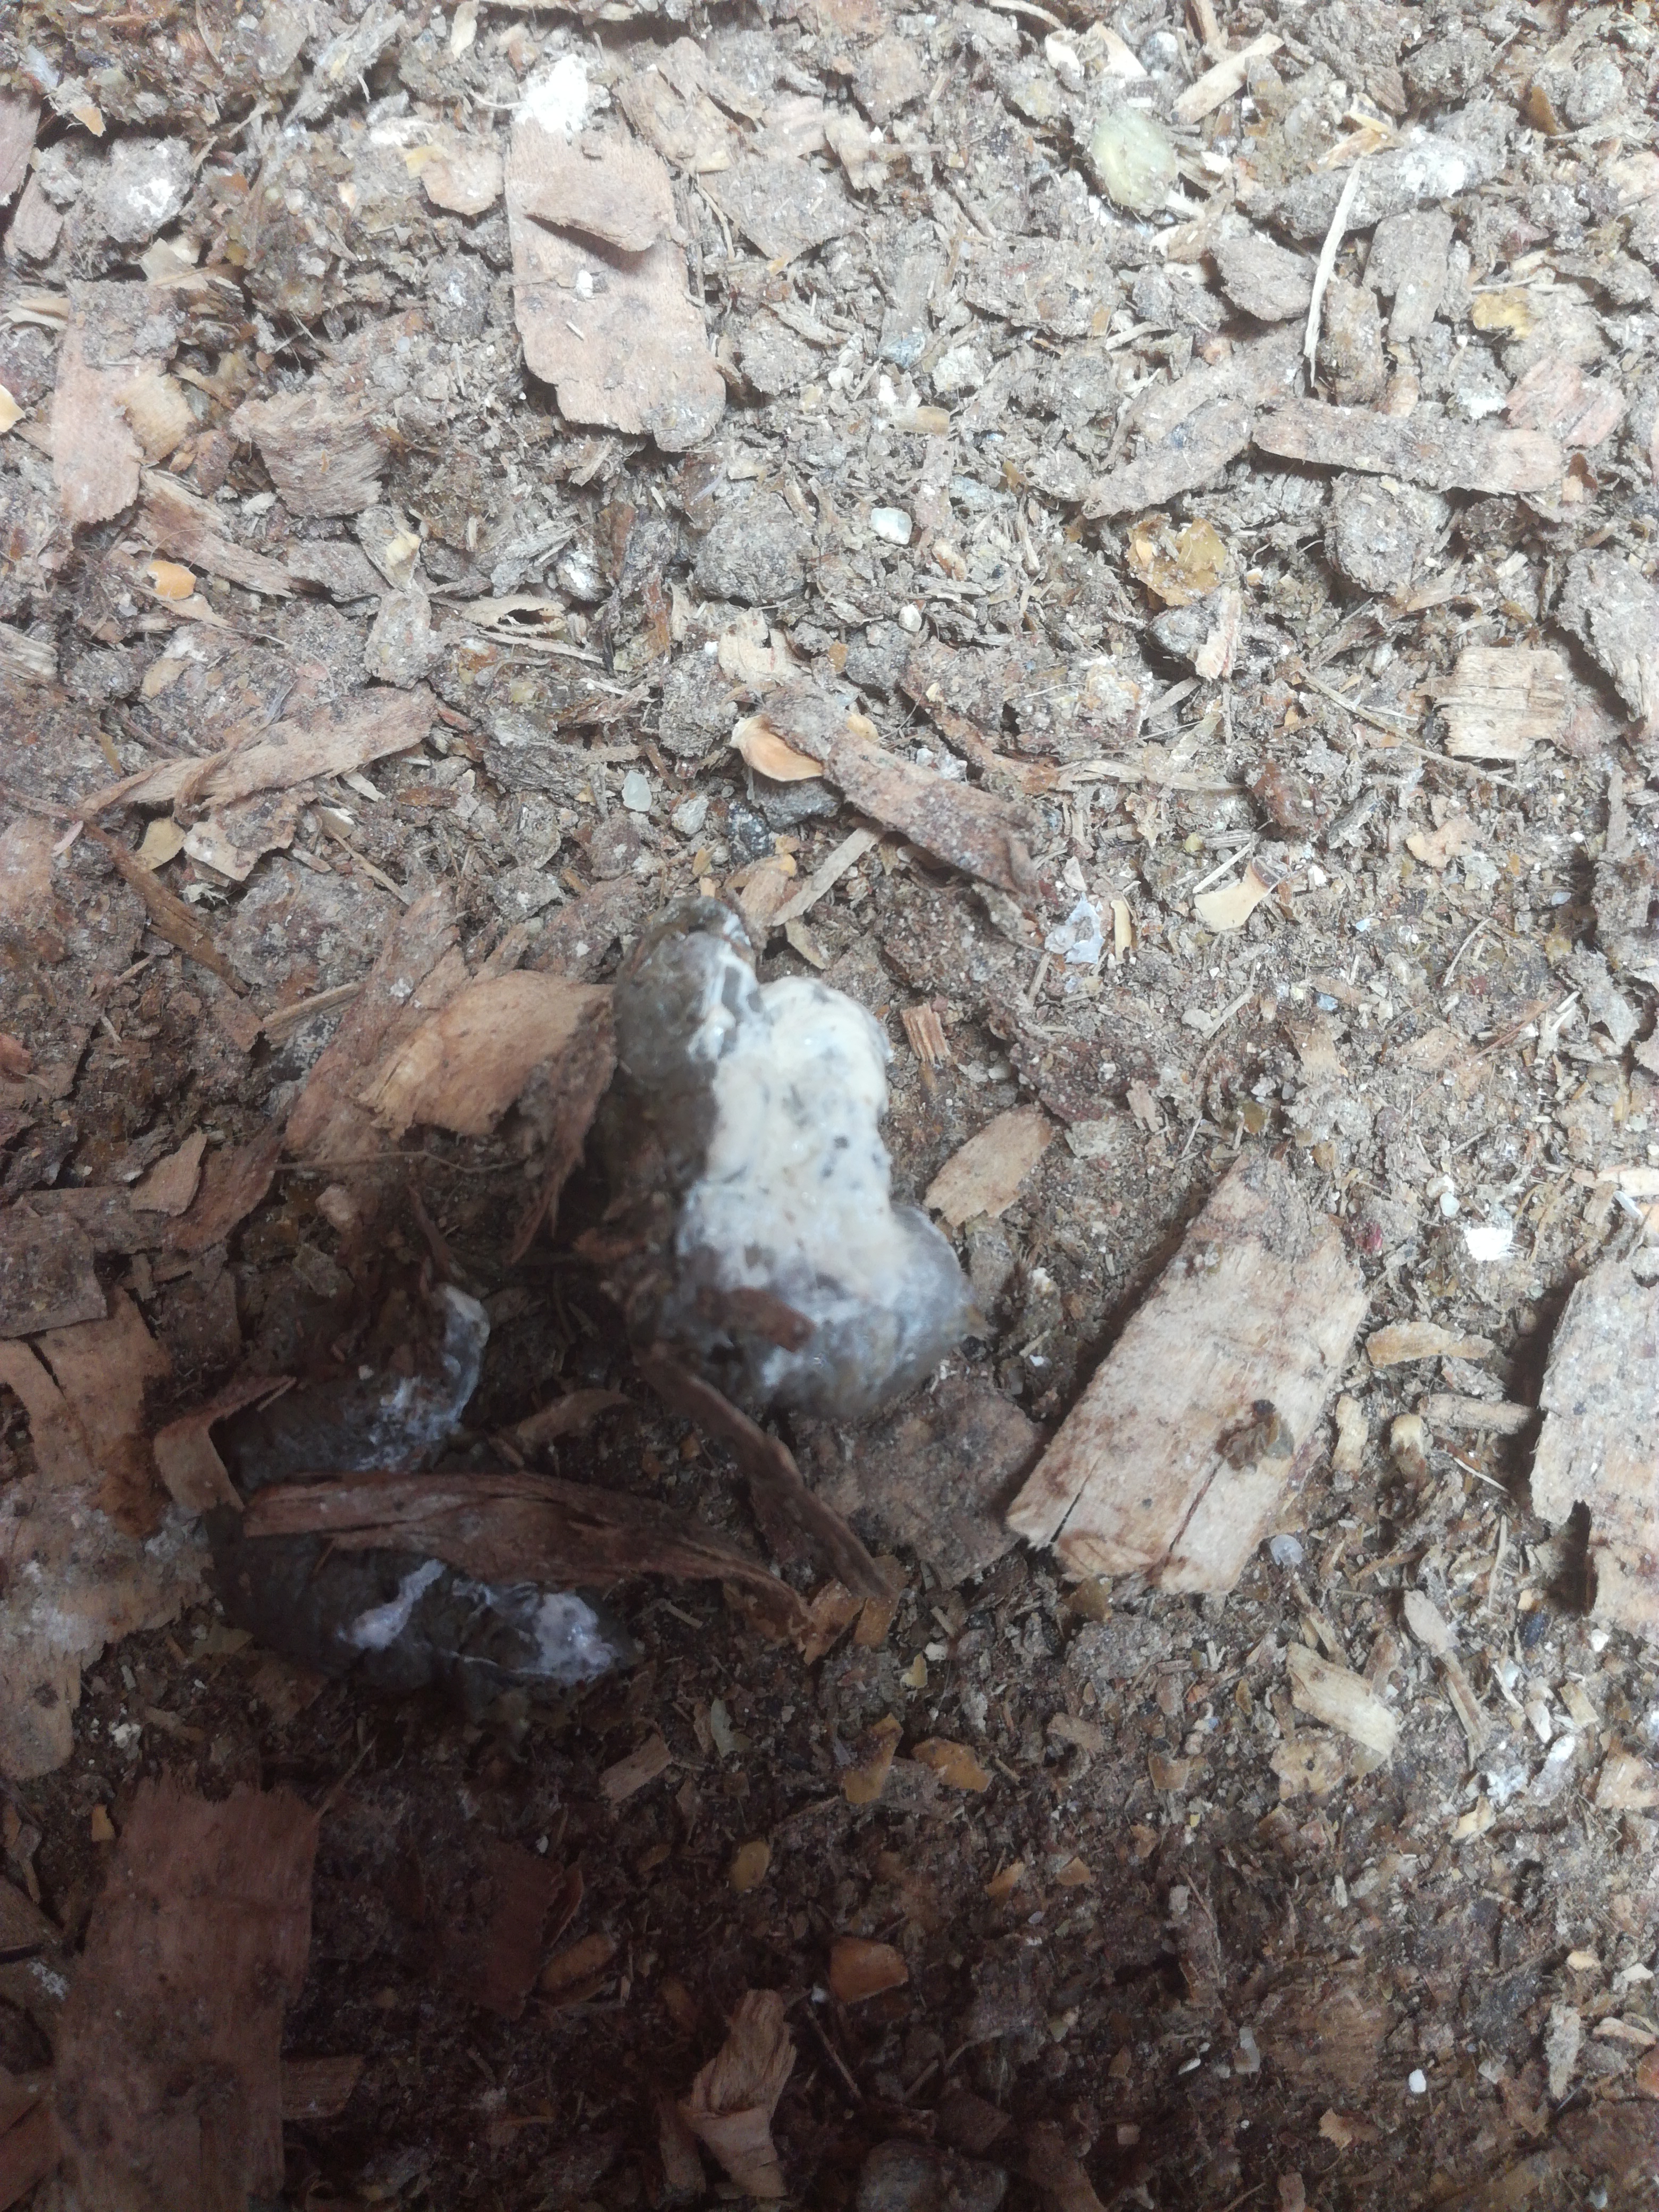
PCR-confirmed diagnosis: Healthy